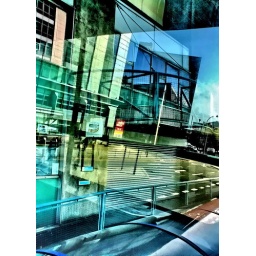
Reflection in upper deck bus window